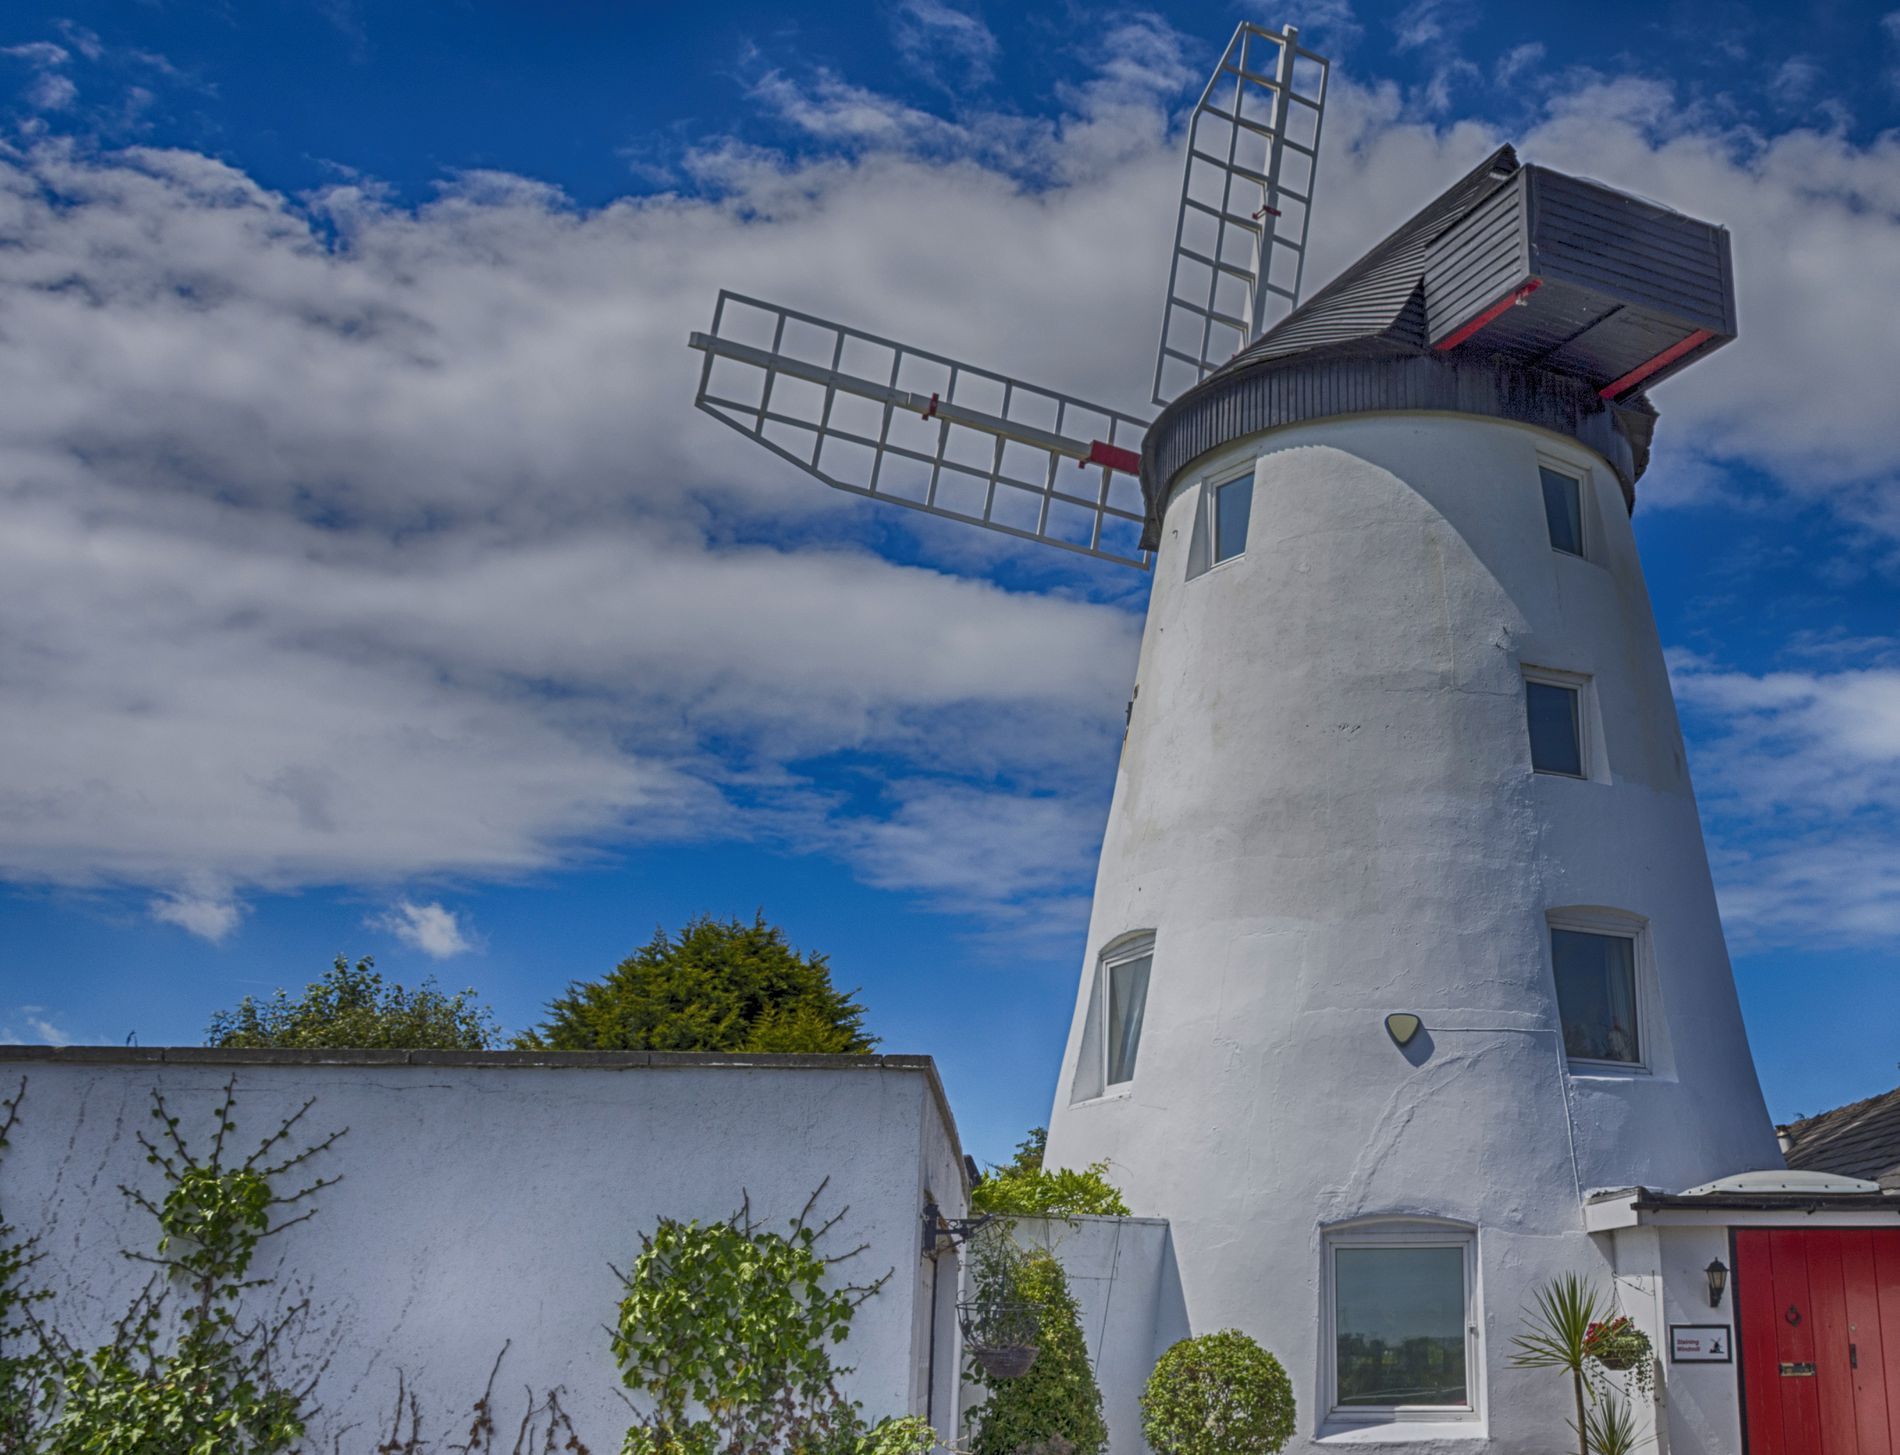
White Windmill under clouds
The image shows a great white windmill with windows and a red nice door, there are buildings, trees and plants around it ,the sky is blue and a little bit cloudy.
A wide-angle shot capturing a wind mill from a low angle and some budlings , trees and plants form eye-level angle, the shot is taken at the day , the sun light comes through the clouds which makes the atmosphere very satisfaction and comfortable.
Labels: Outdoors, Architecture, Beacon, Building, Lighthouse, Tower, Windmill, Door, Label, Lamp, Window, Trees, Tree, Plants, Pot, Sky, Plant
Camera: NIKON CORPORATION NIKON D7200
Lens: 18.0-140.0 mm f/3.5-5.6, AF-S DX Nikkor 18-140mm f/3.5-5.6G ED VR
Aperture: F10
Exposure: 1/500 sec
ISO: 100
Focal length: 18.0 mm